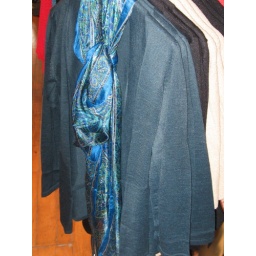
alpaca blend dress cardigan- also in black